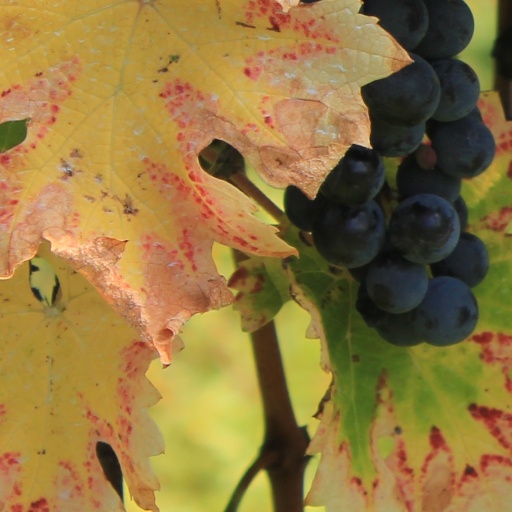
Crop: grape